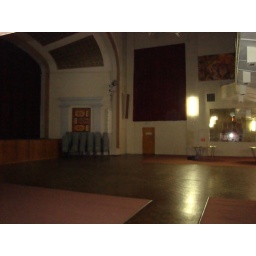
Area in fron of the stage. Note another large dark red curtain. The door in the middle leads to the toilets.